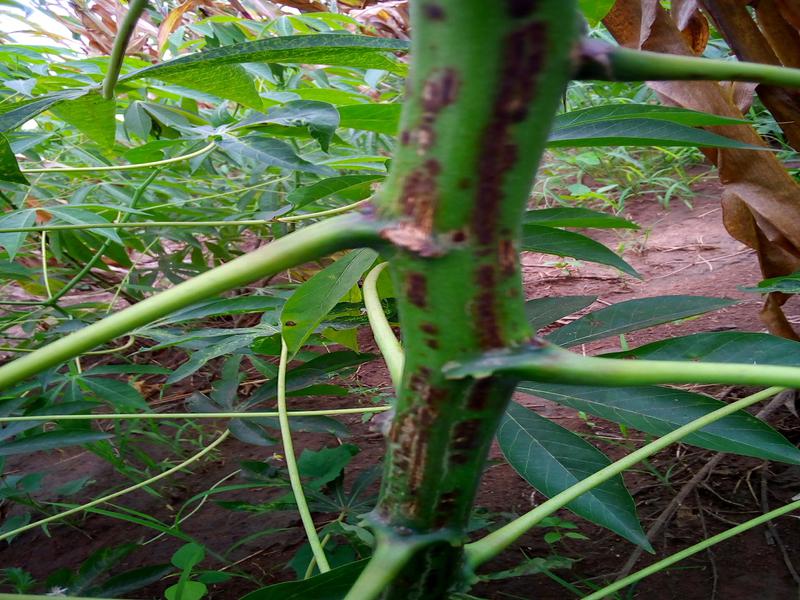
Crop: cassava
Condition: brown_streak_disease